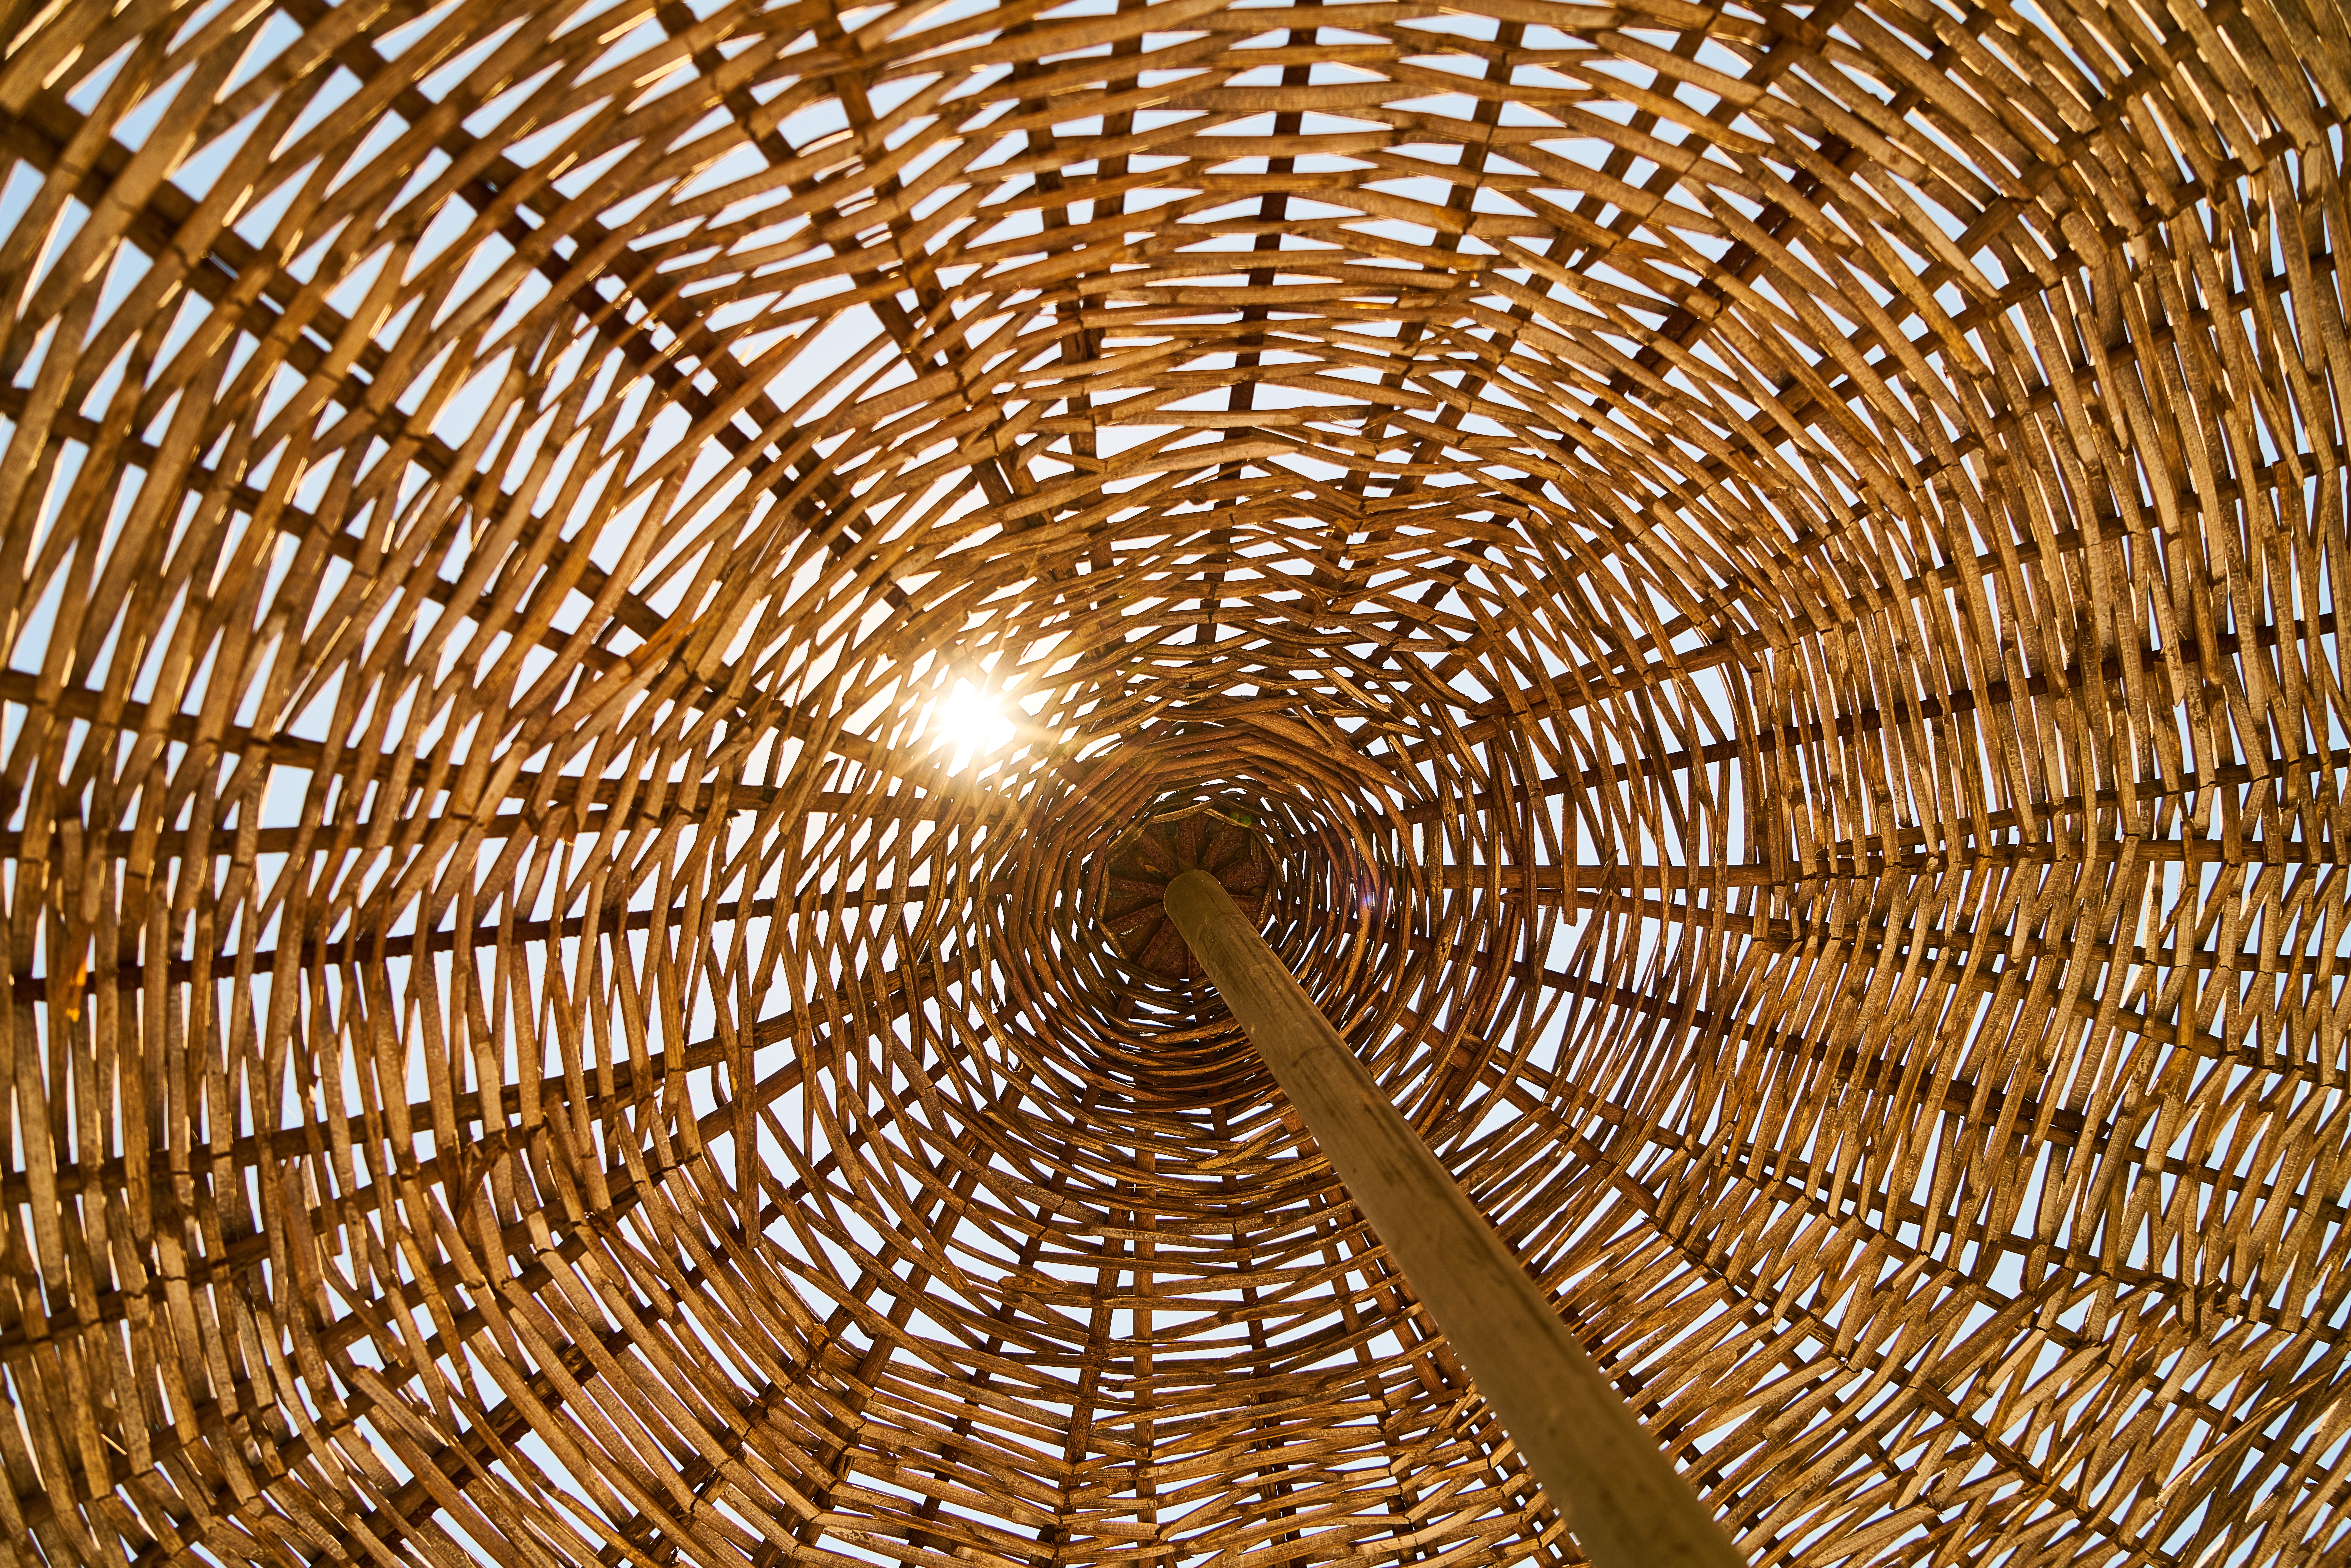
beach, wood, sunlight, summer, vacation, line, umbrella, circle, symmetry